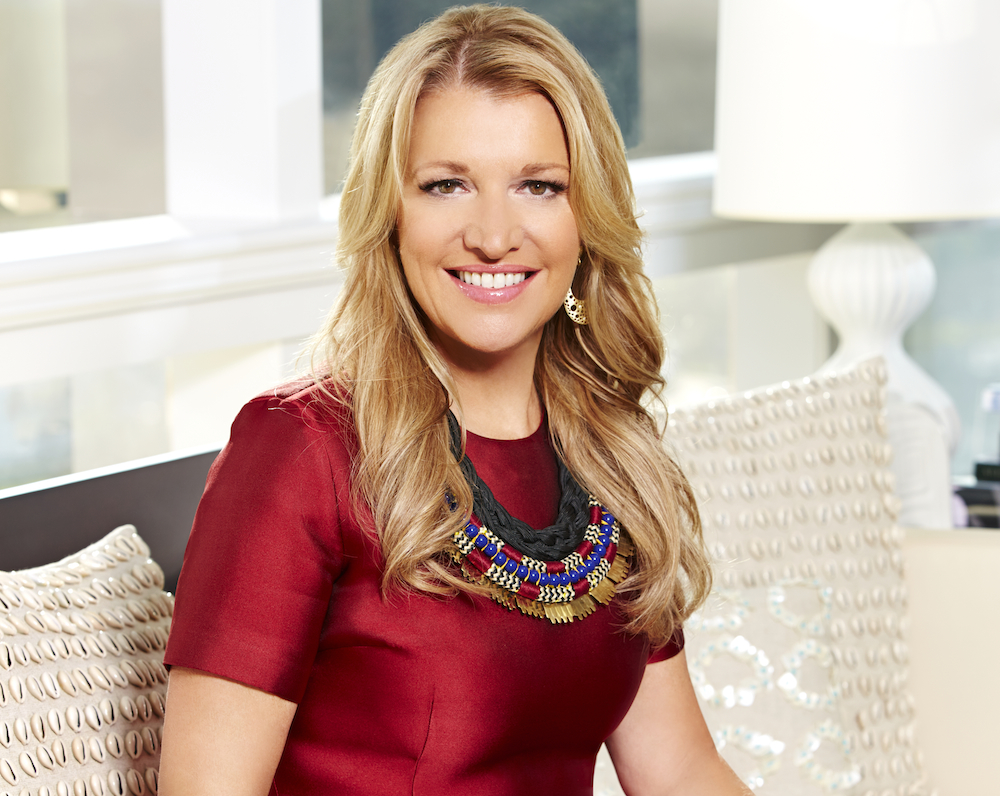
Gender: women